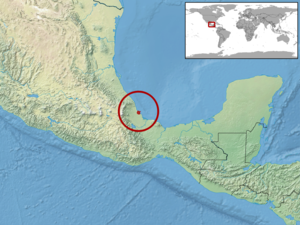
Ophisaurus ceroni est une espèce de sauriens de la famille des Anguidae.